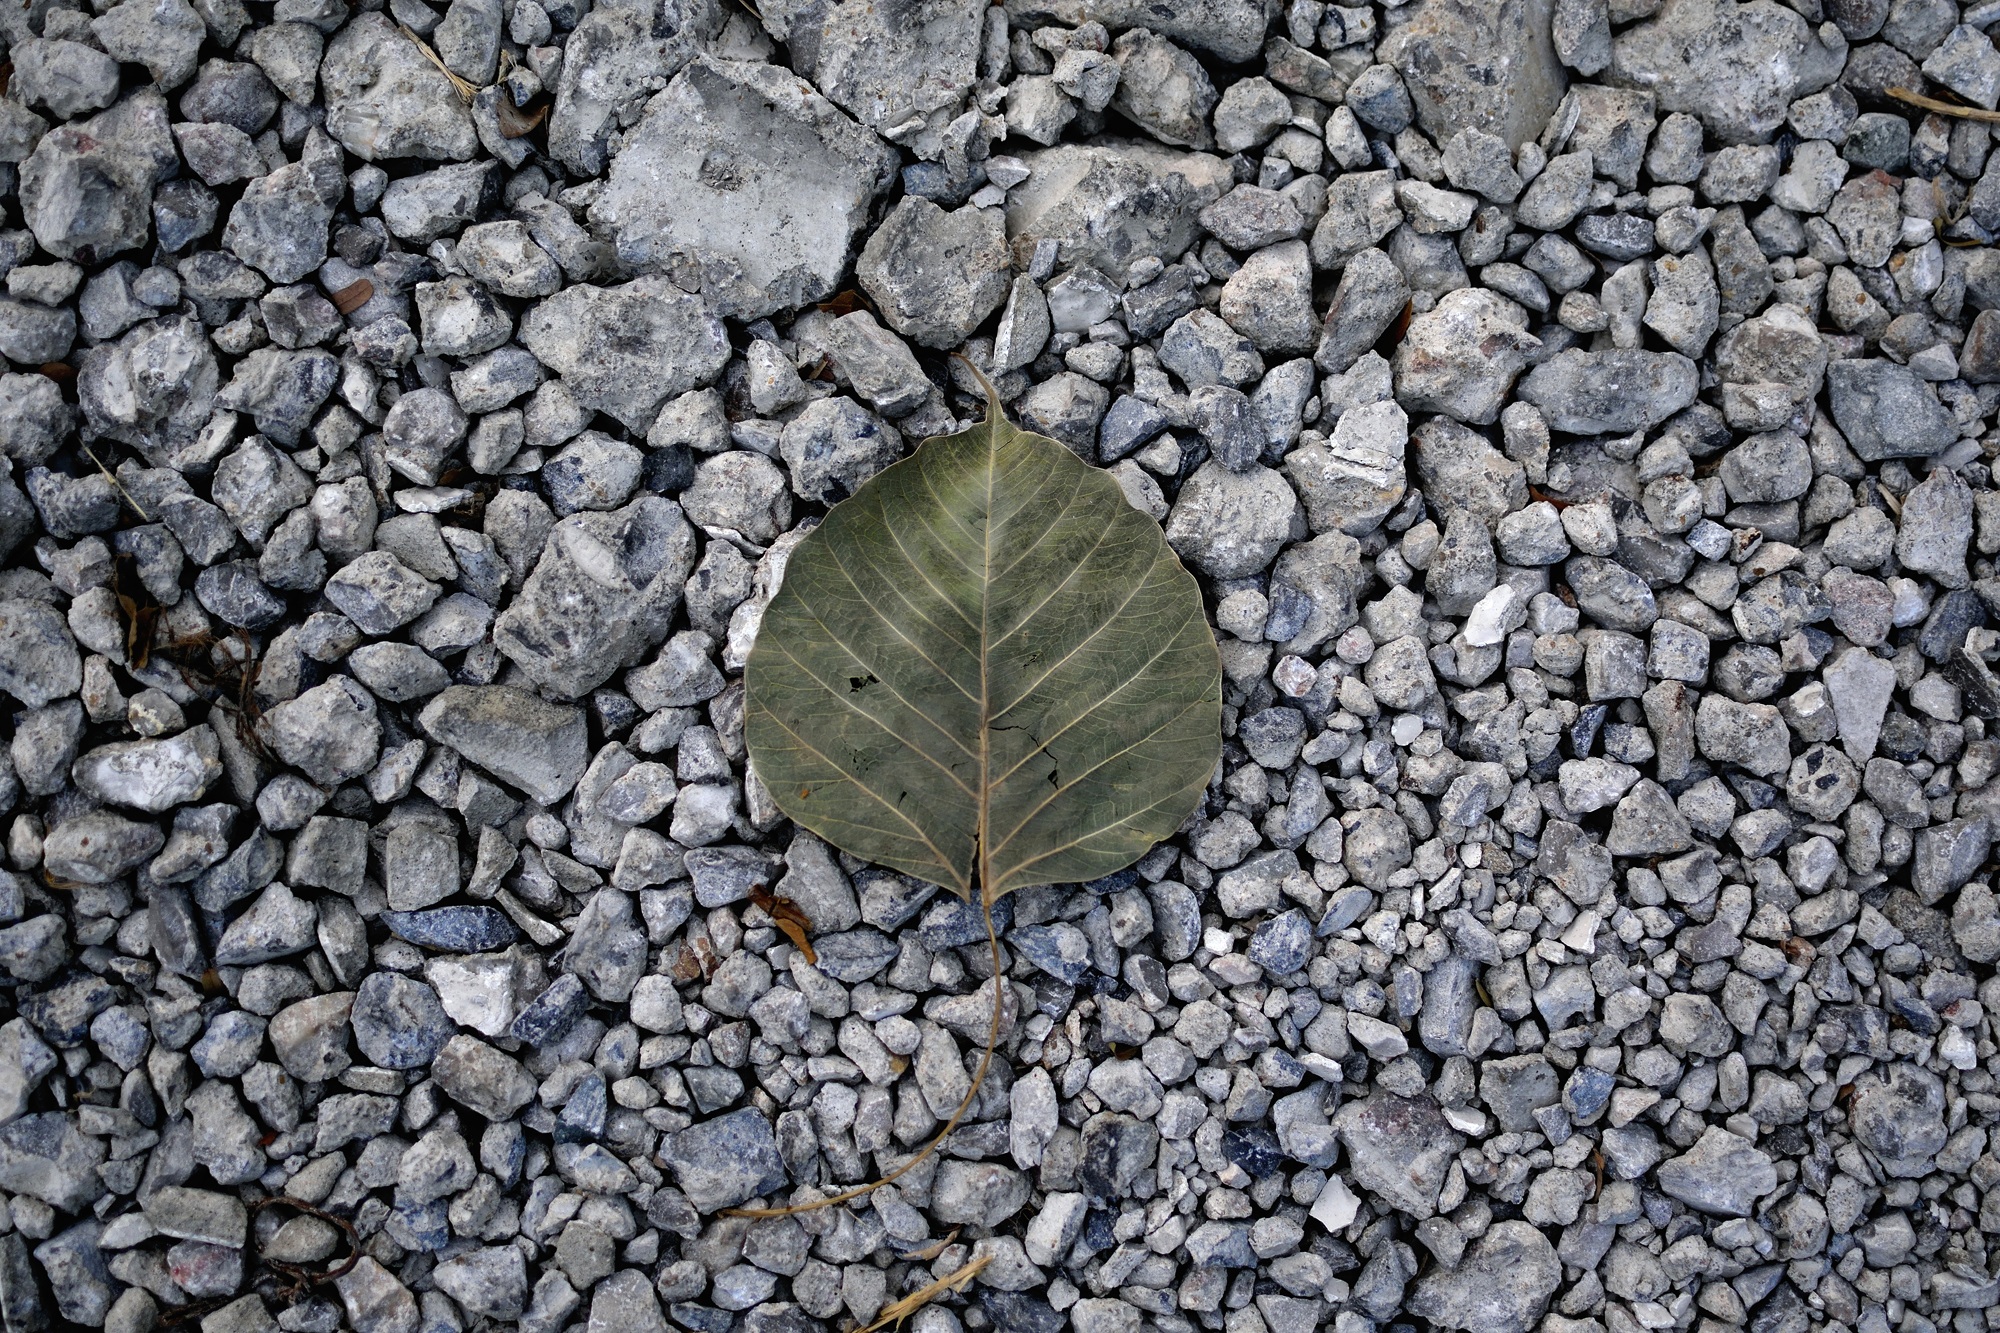
rock, soil, asphalt, tree, road surface, leaf, wall, gravel, stone wall, flower, pebble, cobblestone, trunk, texture, flooring, material, geology